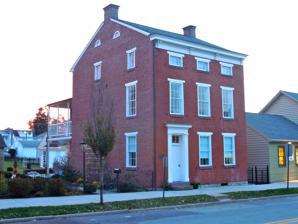
Building: Dr. William Henderson House
Country: United States of America
Year built: 1829
Historic house in Pennsylvania, United States United States historic place Dr. William Henderson House U.S. National Register of Historic Places Henderson House, November 2011 Show map of Pennsylvania Show map of the United States Location 31 E. Main St., Hummelstown, Pennsylvania Coordinates 40°15′54″N 76°42′26″W / 40.26500°N 76.70722°W / 40.26500; -76.70722 Area 0.3 acres (0.12 ha) Built 1829 Built by Dierdorf & Pamler Architectural style Federal NRHP reference No. 79002218 Added to NRHP May 14, 1979 Dr. William Henderson House , also known as the Fox House, is a historic home located at Hummelstown, Pennsylvania .  It was built in 1854, and is a three-story, brick style townhouse on a stone foundation.  It has brownstone window sills and stoop. There is a three-story rear extension and, on that, a one-story frame addition dated to 1918. It was added to the National Register of Historic Places in 1979. References